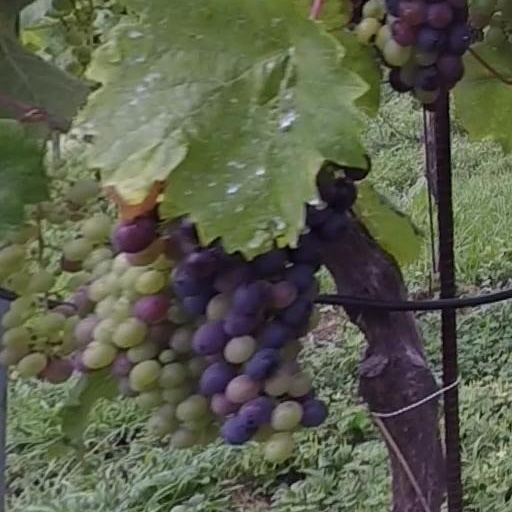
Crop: grape